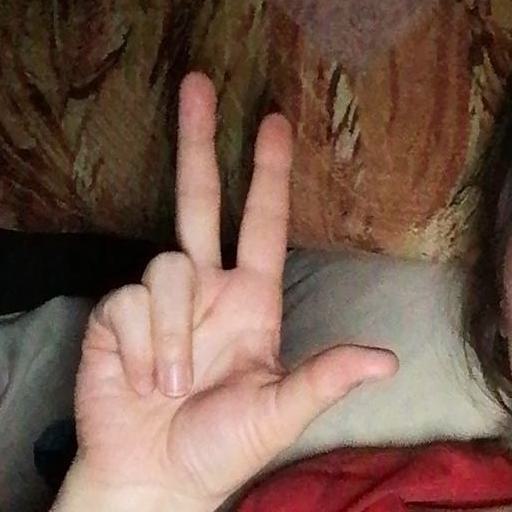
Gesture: three2